Transport in Yunnan

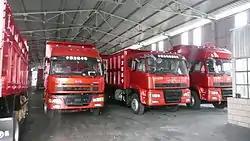
Lifan Trucks of the Yunnan Lifan Junma Vehicle Co., Ltd., in Dali

One of the fastest growing sectors in Yunnan is the logistics industry. Yunnan's international and domestic trade continues to grow and the demand for logistics services has increased rapidly.